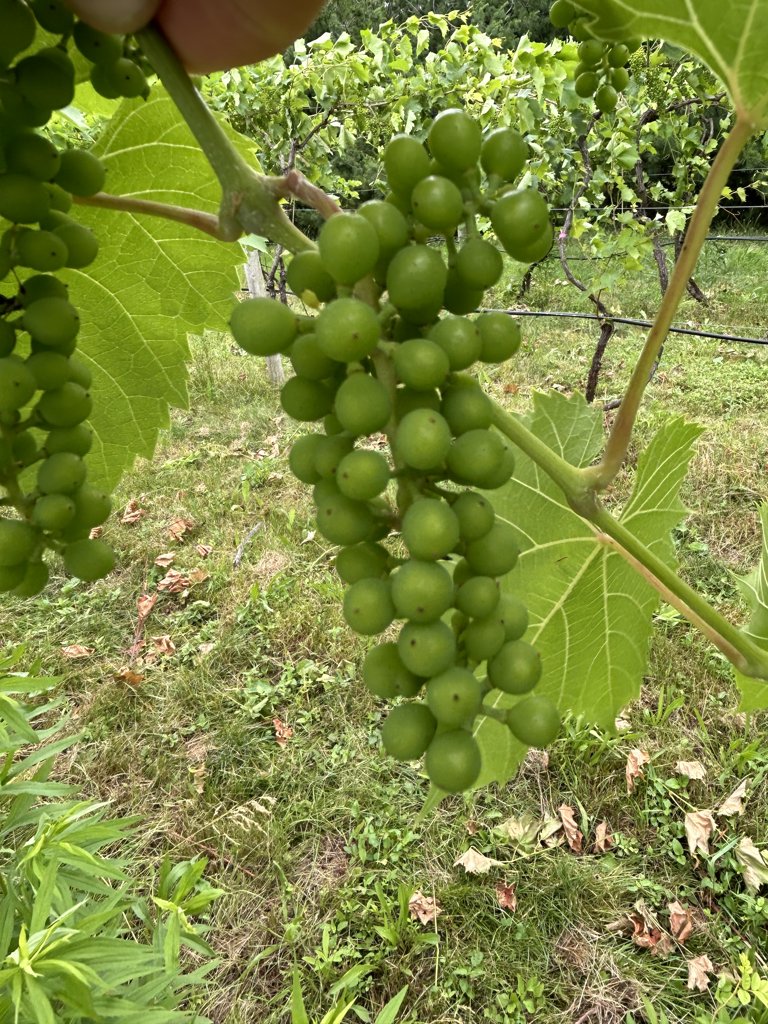
Berries visible: 103
Grape clusters: 3